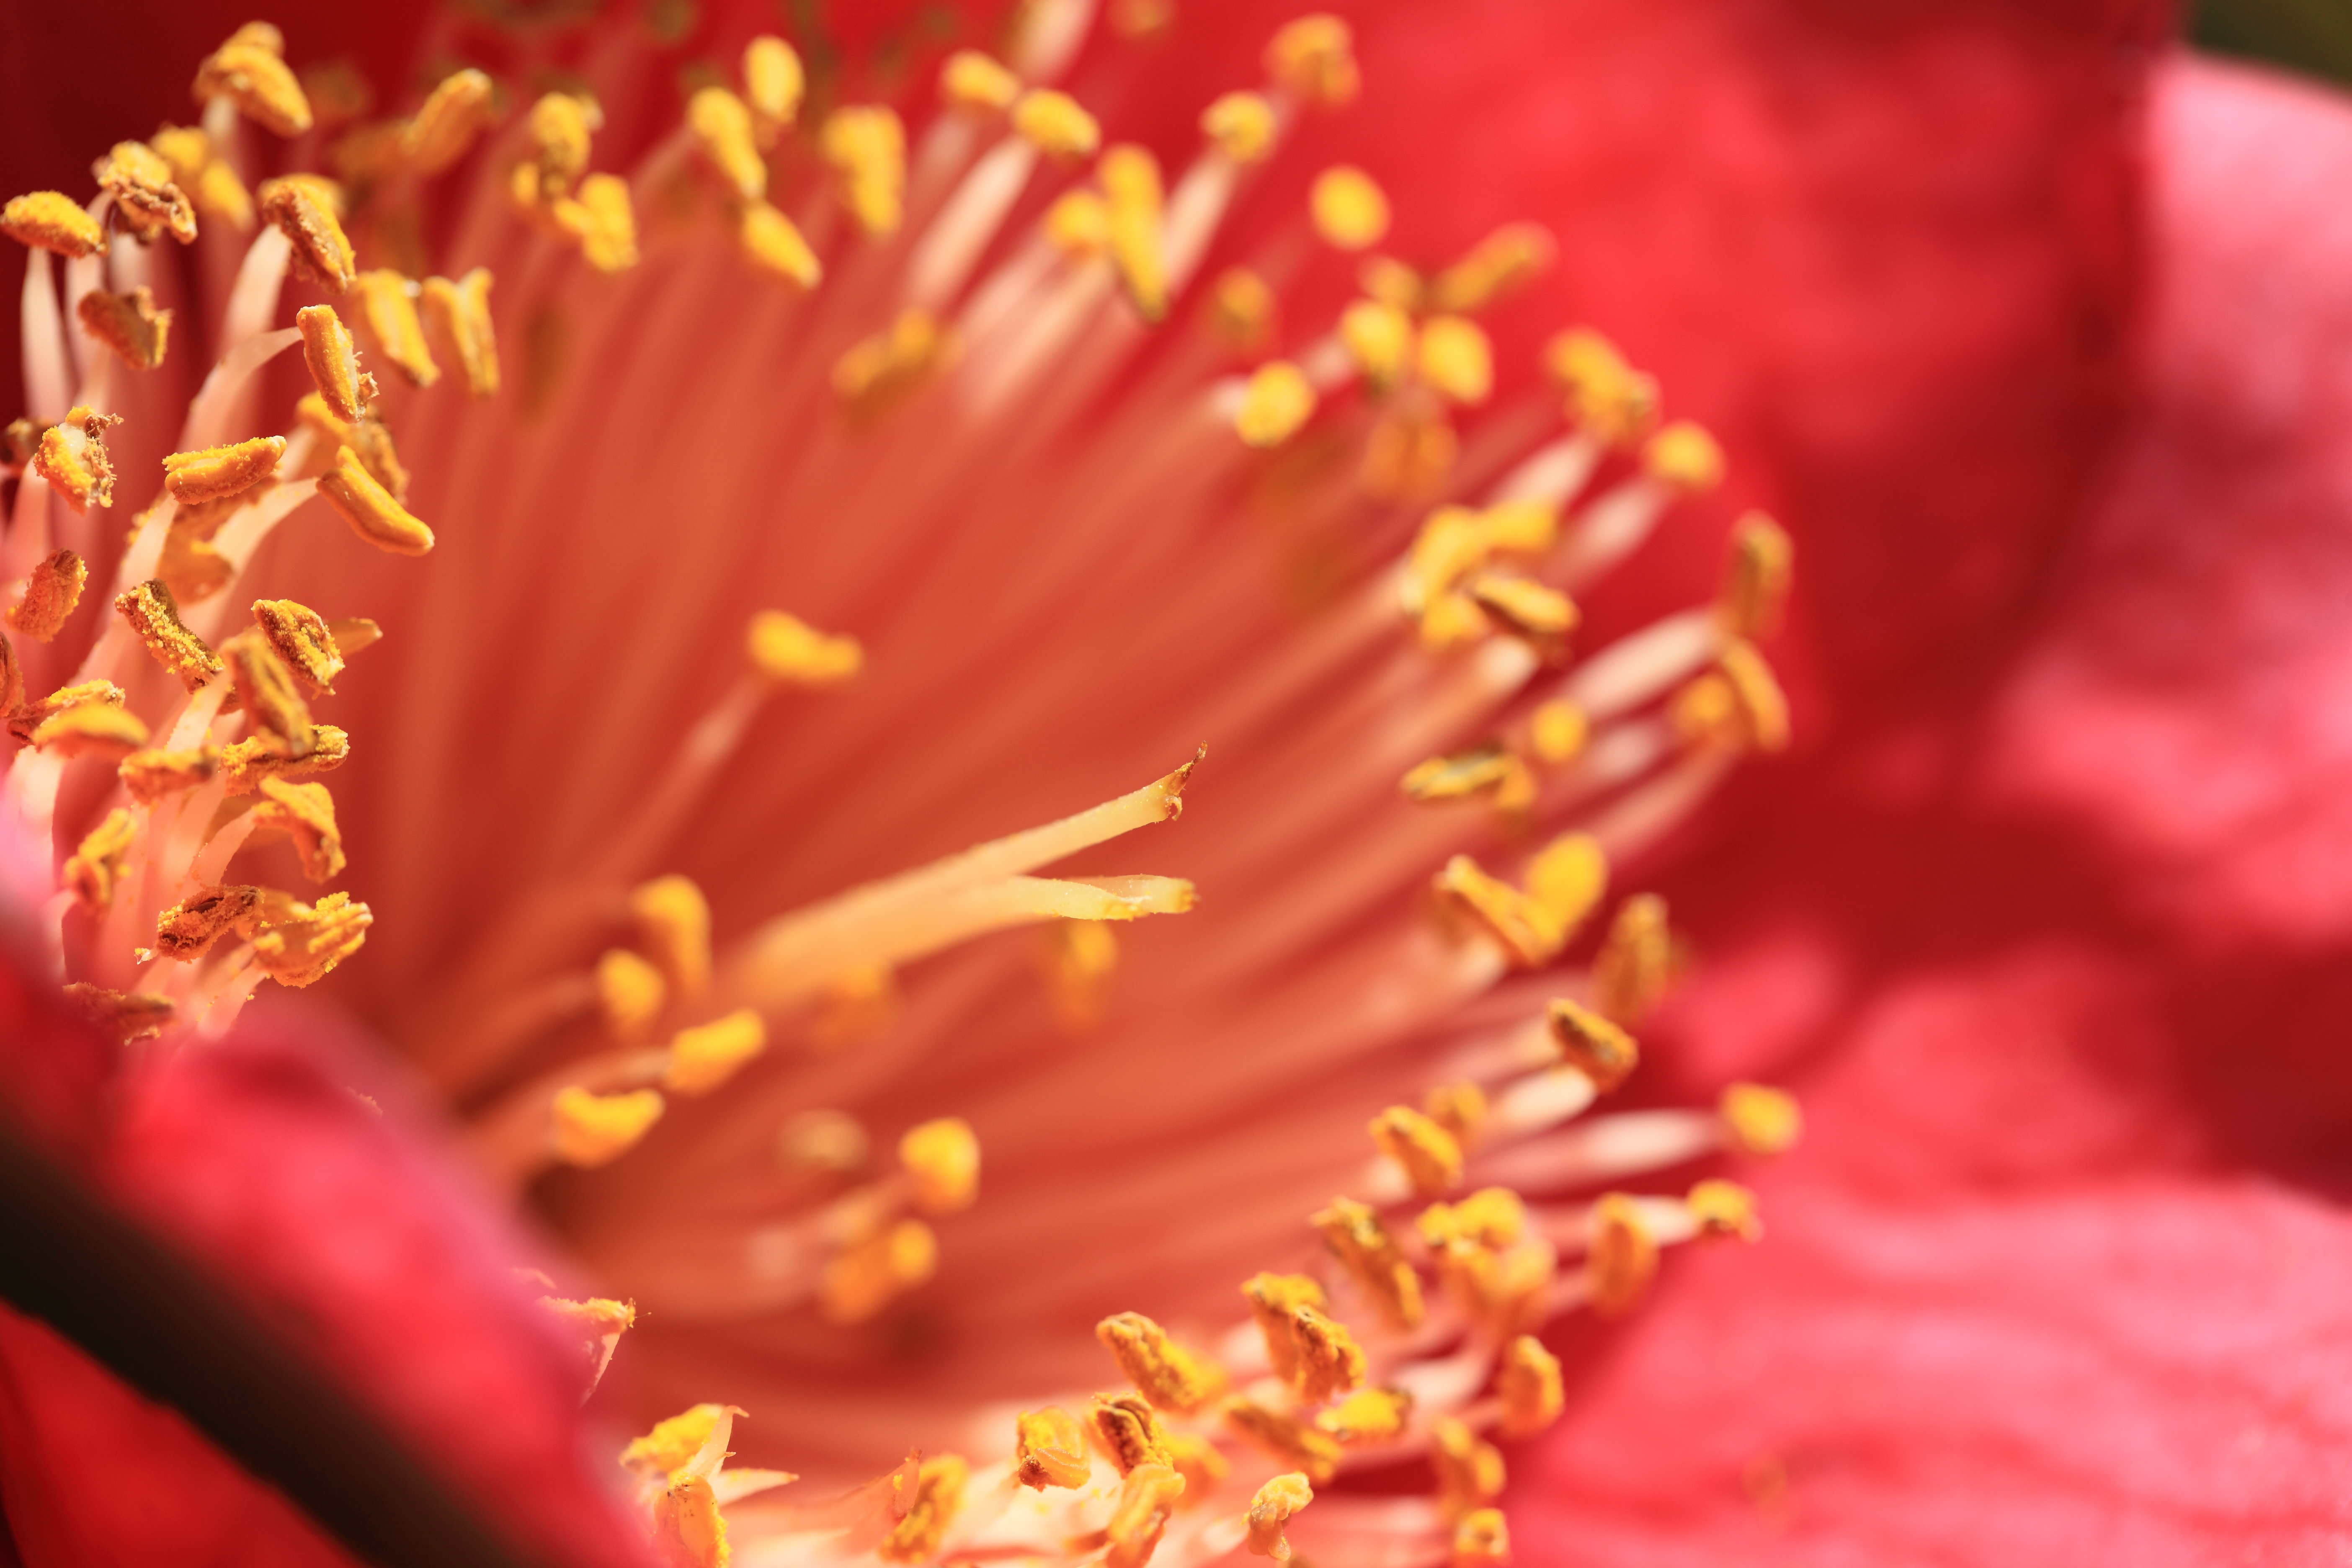
blossom, plant, photography, leaf, flower, petal, pollen, high, red, produce, flora, close up, cool image, tochigi, 5d, hires, markii, hi, res, resolution, camellia, macro photography, flowering plant, land plant